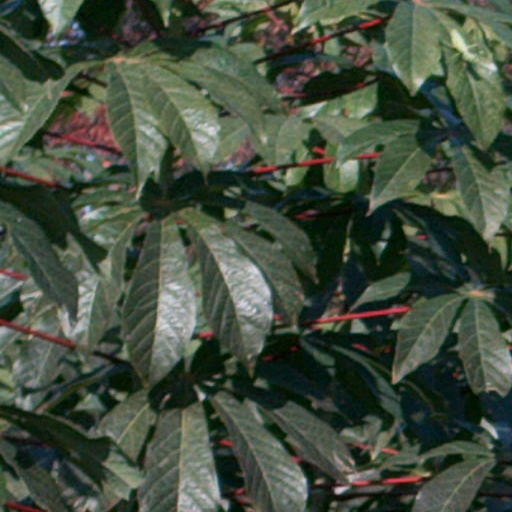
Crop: cassava